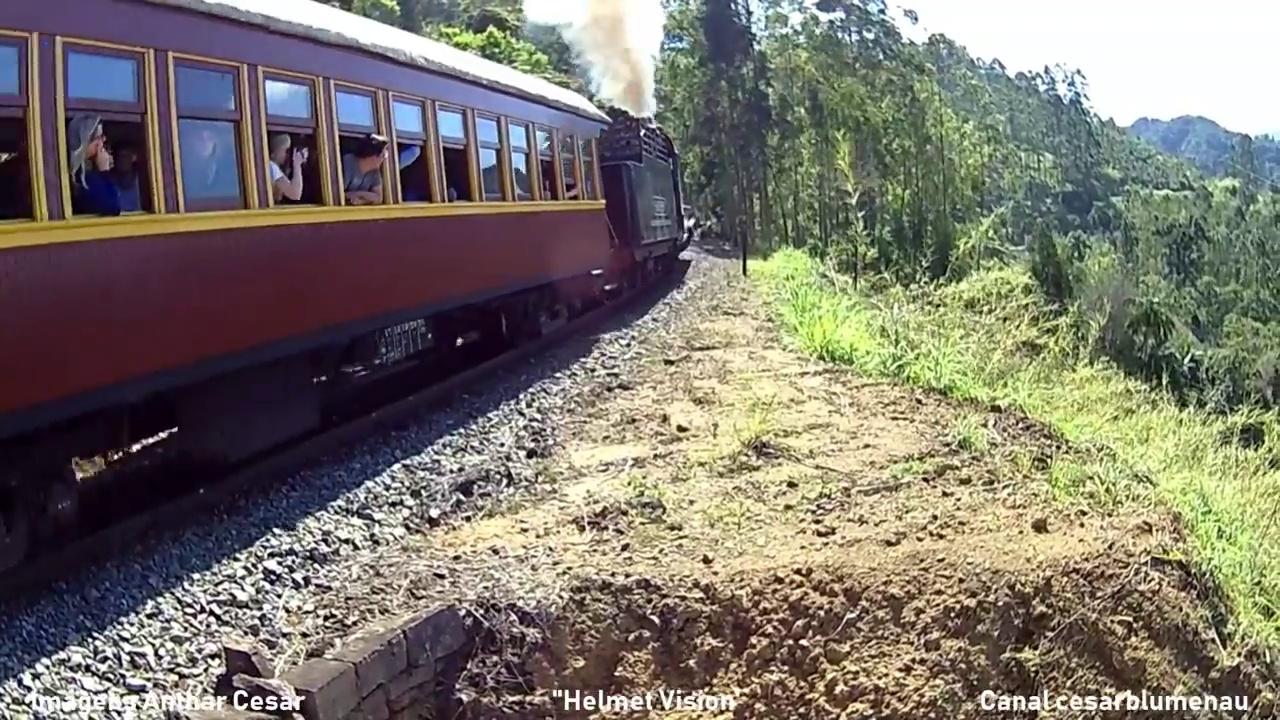
Fire: no
Smoke: yes